History of the Athletics

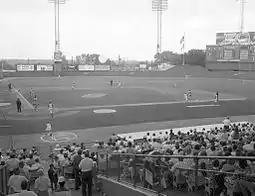
Yankees vs. Athletics at Municipal Stadium

Finley replaced Mack's elephant with a Missouri mule—not just a cartoon logo, but a real mule, which he named after himself: "Charlie O, the Mule". He also began phasing out the team name "Athletics" in favor of simply "A's". Some of his other changes—for instance, his repeated attempts to mimic Yankee Stadium's famous right-field "home run porch"—were less successful. AL President Joe Cronin ordered Finley to remove the fence which duplicated the 296-foot right-field foul line in Yankee Stadium. Smarting from this edict from the league office, Finley ordered Municipal Stadium PA announcer Jack Layton to announce, "That would have been a home run in Yankee Stadium", whenever a fly ball passed the limit in Municipal Stadium's outfield. That practice ended quickly, however, when it was apparent that other teams were hitting more "would-be" home runs than the A's.